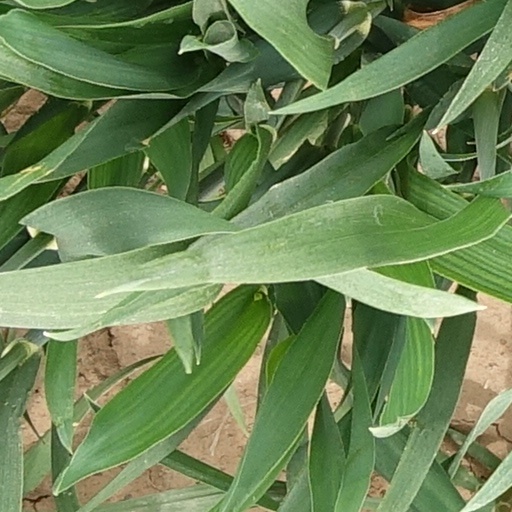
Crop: wheat